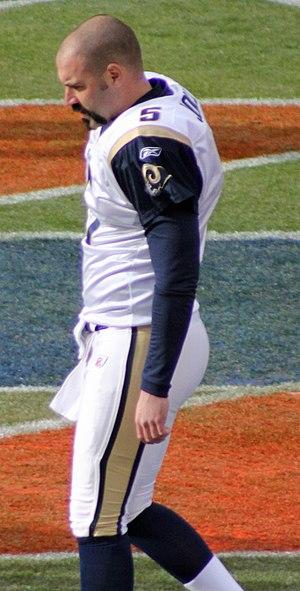
Donnie Jones est un joueur américain de football américain qui évolue en tant que punter.